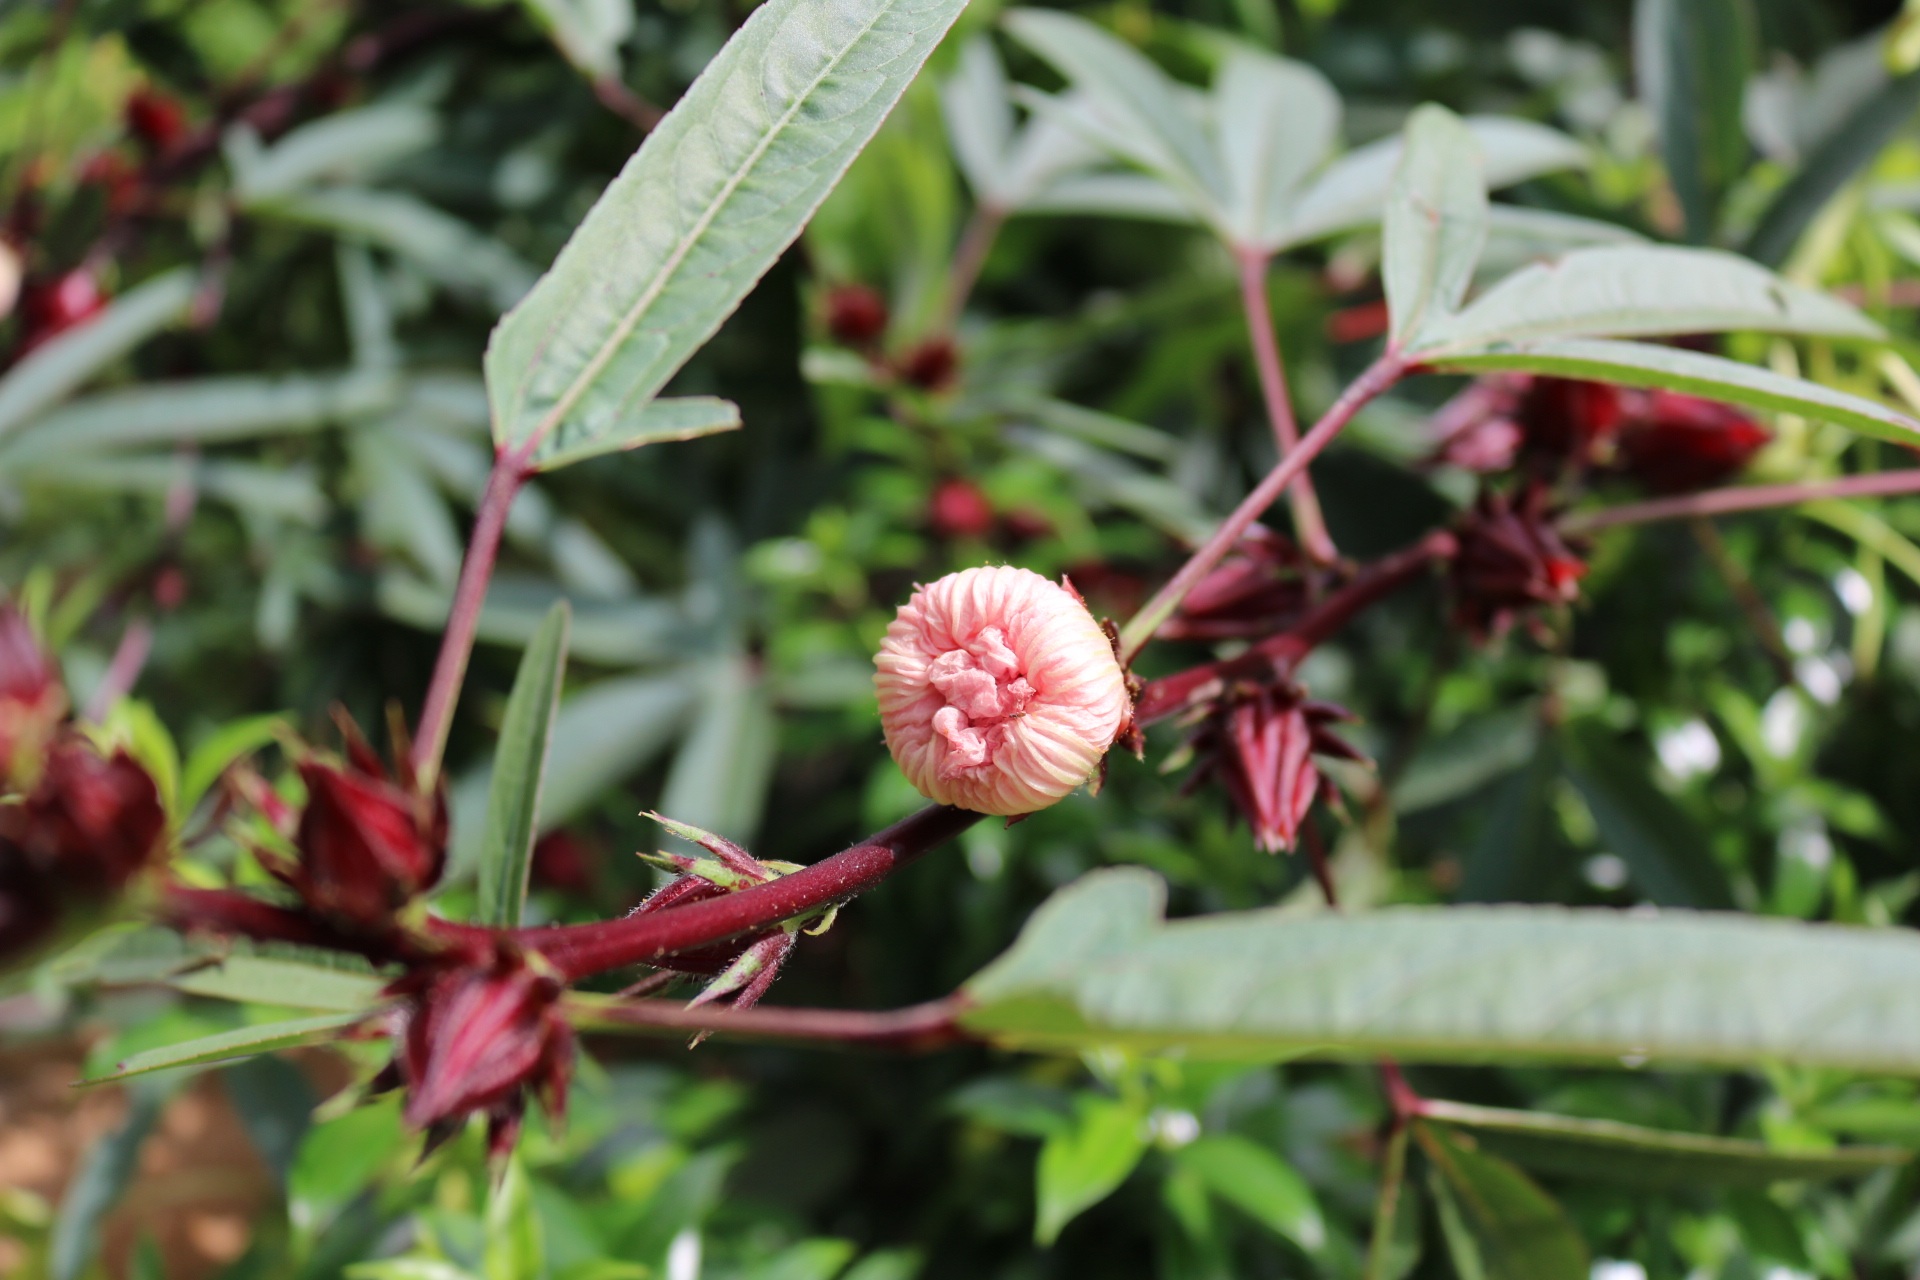
nature, blossom, plant, leaf, flower, evergreen, botany, garden, flora, wildflower, shrub, hibiscus, bud, flowering plant, land plant, bup flower vinegar